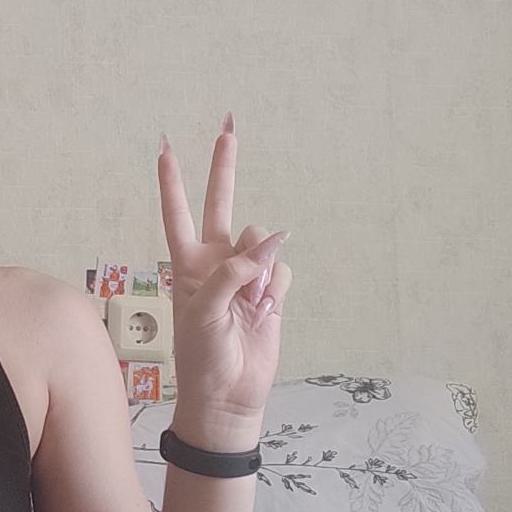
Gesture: peace